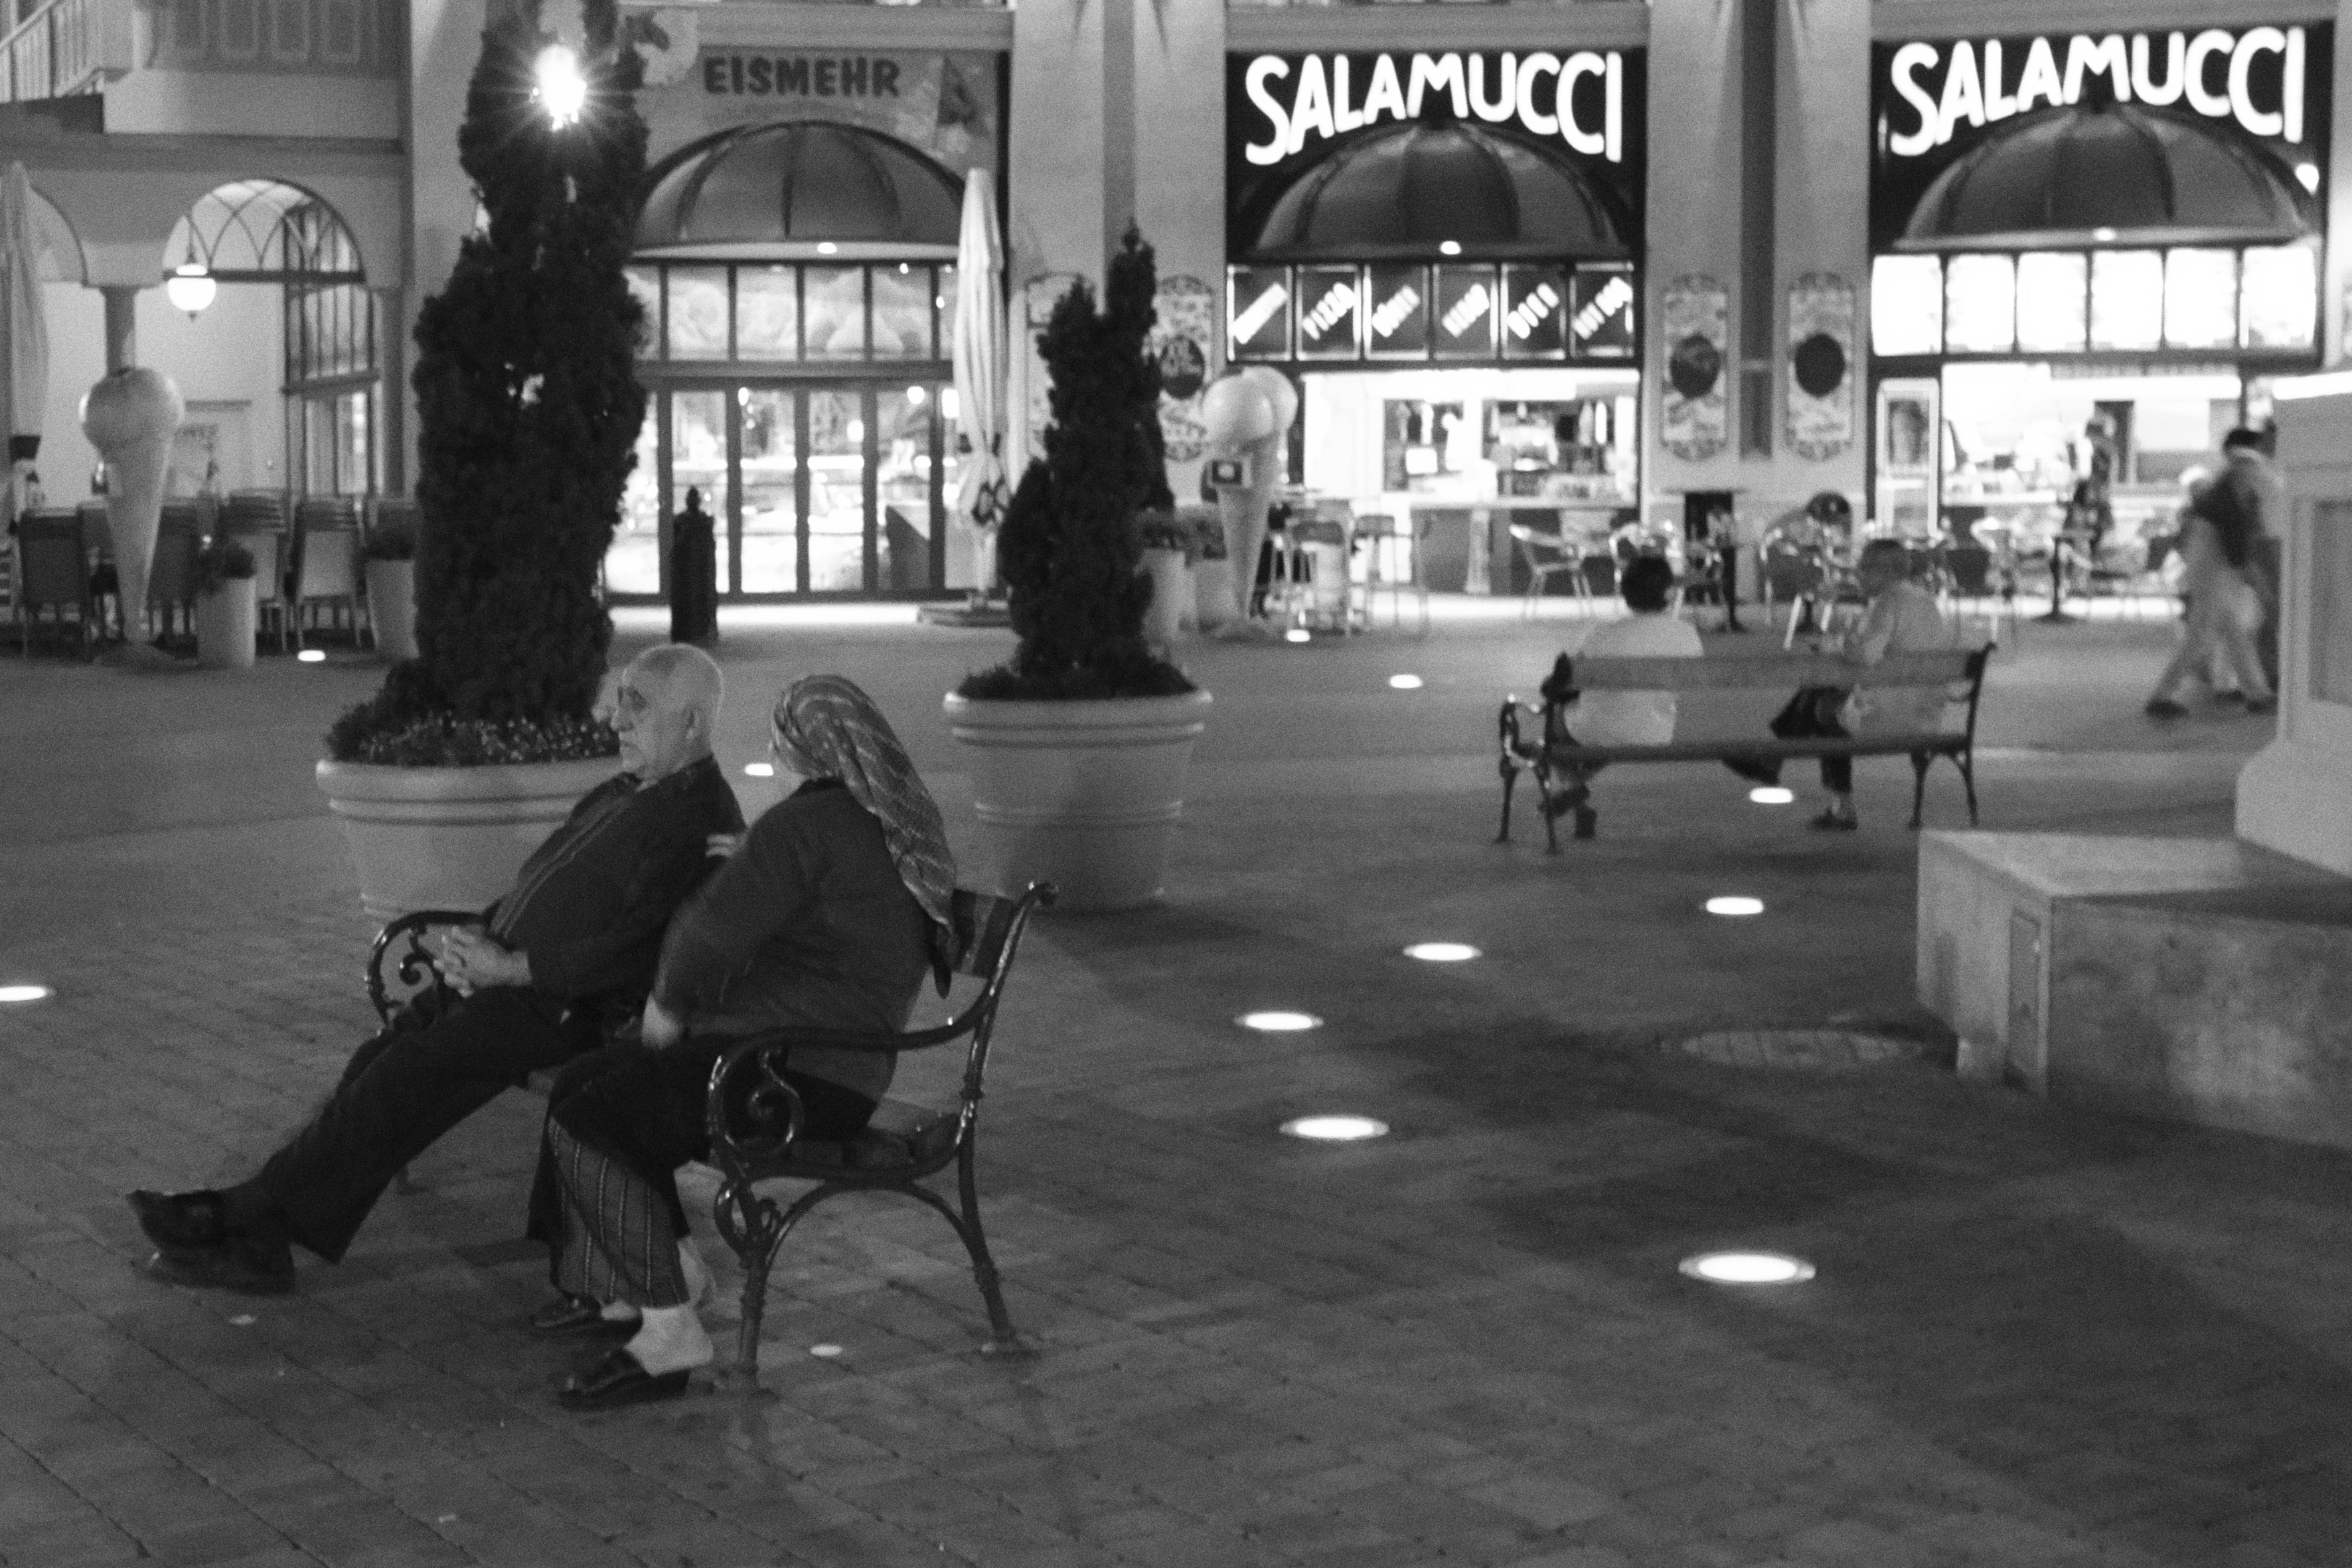
pedestrian, black and white, road, street, photography, urban, fujifilm, black, monochrome, bw, blackwhite, infrastructure, vienna, x100, photograph, fuji, wien, finepixx100, monochrome photography, human positions